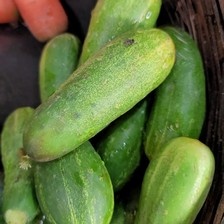
Label: cucumber